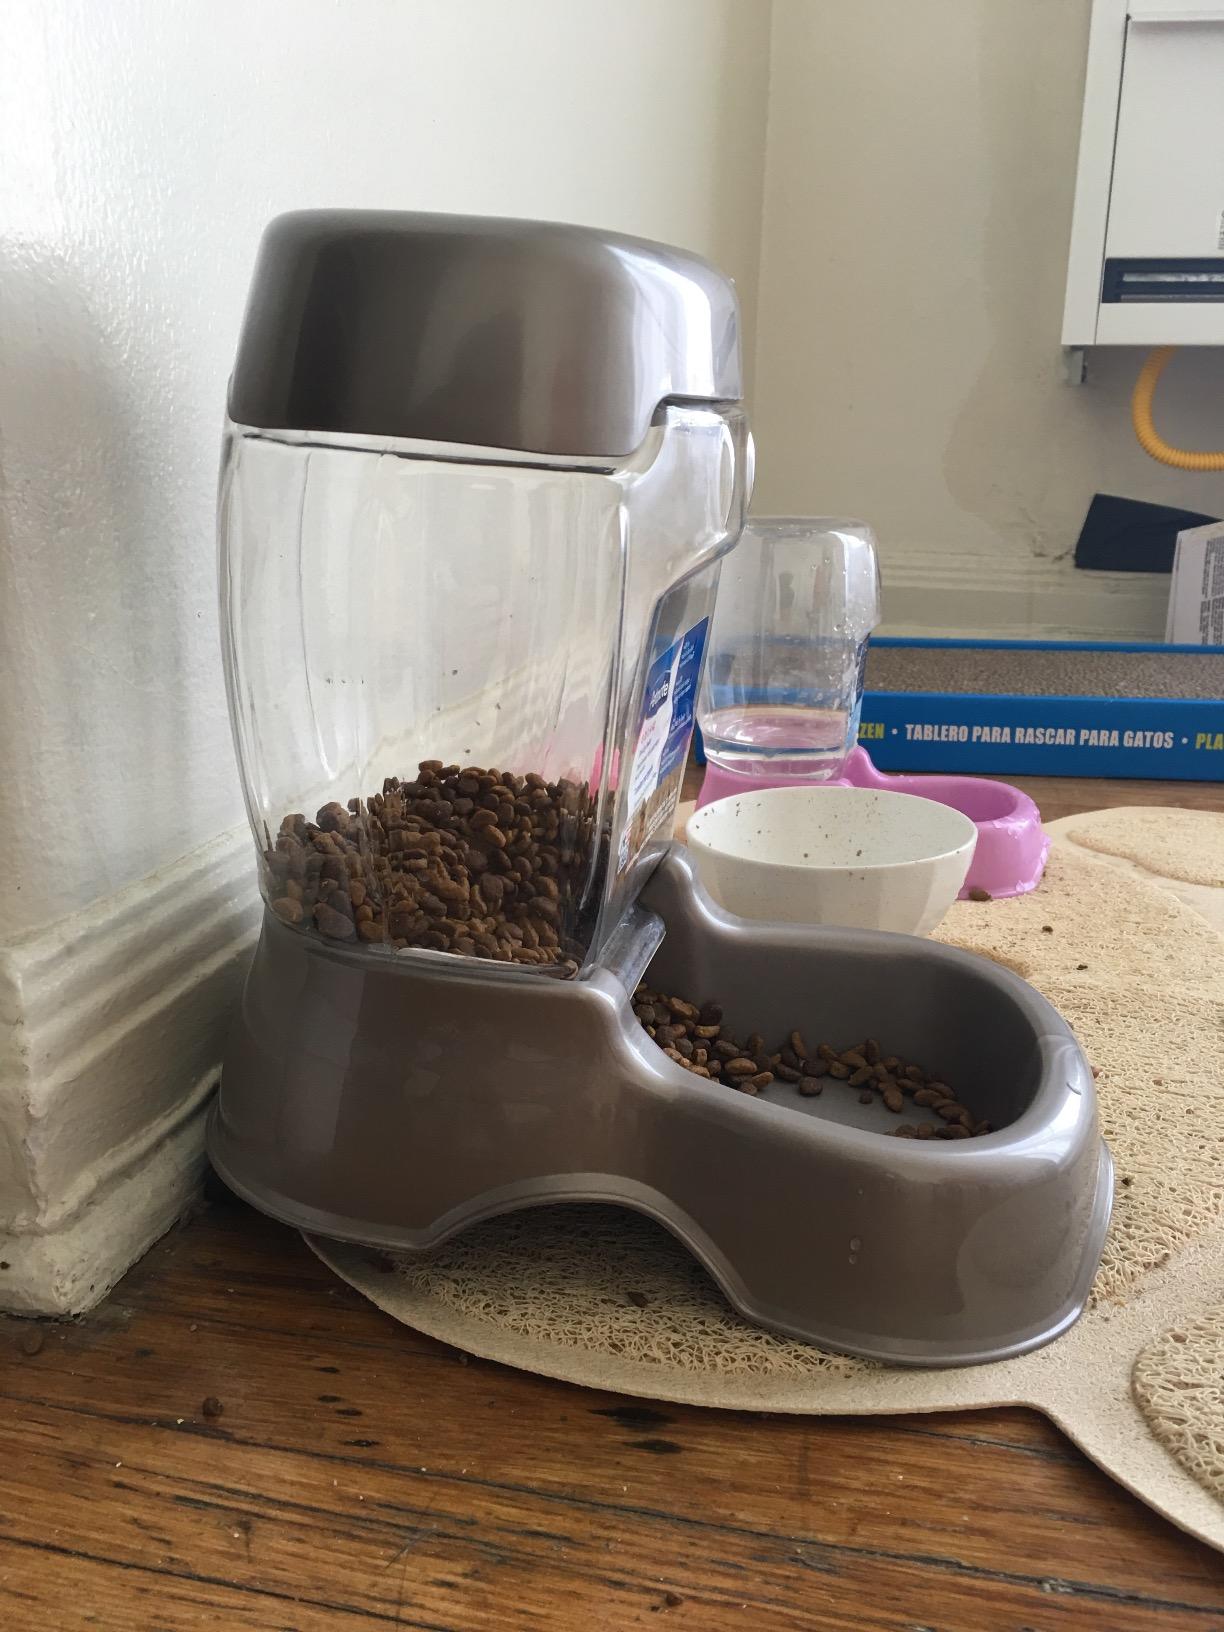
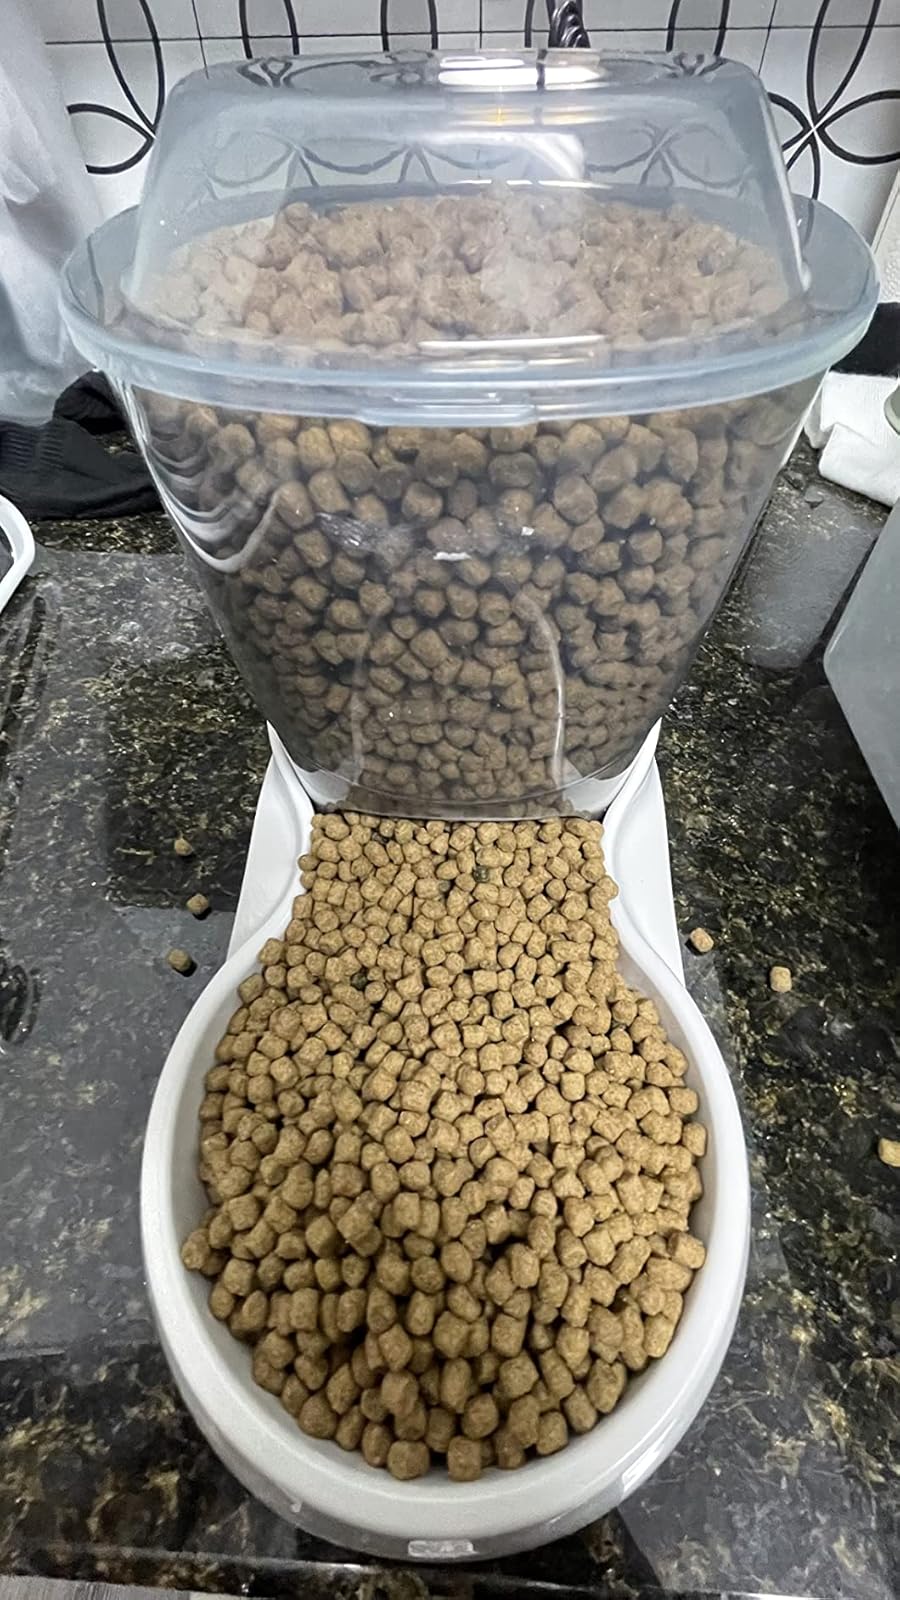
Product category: items_feeder
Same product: no